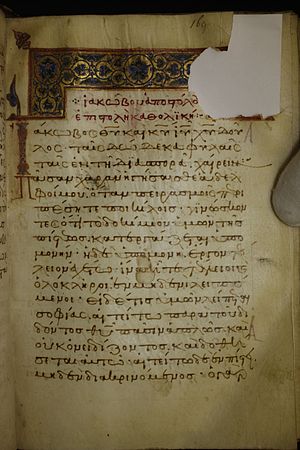
Jakobs Brev
Minuscule 319, en papyrusrulle fra det 12. århundrede indeholdende bl.a. en afskrift af Jakobs brev.
Jakobs Brev er et af de Katolske breve og er i den kanoniske rækkefølge den tyvende bog i Det Nye Testamente i Bibelen. Ifølge den kristne tradition regnes Jakob den Retfærdige, Jesus fra Nazarets bror, som forfatter til brevet.